Answer in natural language. How many Chairs are visible in the scene? Choose between the following options: 8, 7, 6, 9 or 4
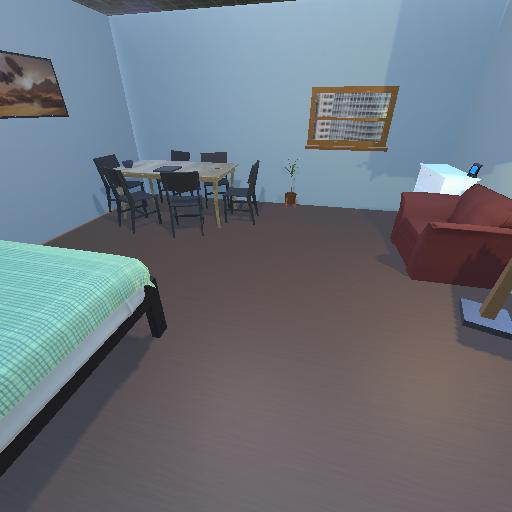
<answer>6</answer>